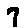
Label: 7